Electric arc furnace

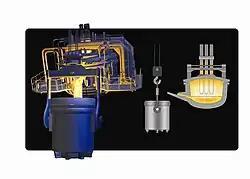
Rendering of exterior and interior of an electric arc furnace.

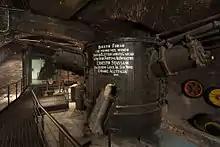
Stassano furnace exhibited at the Museo della Scienza e della Tecnologia "Leonardo da Vinci", Milan

An electric arc furnace (EAF) is a furnace that heats material by means of an electric arc.